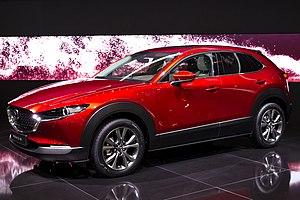
L'édition 2019 du salon international de l'automobile de Genève est un salon automobile annuel qui se tient du 7 au 17 mars 2019 à Genève. Il s'agit de la 89ᵉ édition internationale de ce salon organisé pour la première fois en 1905.